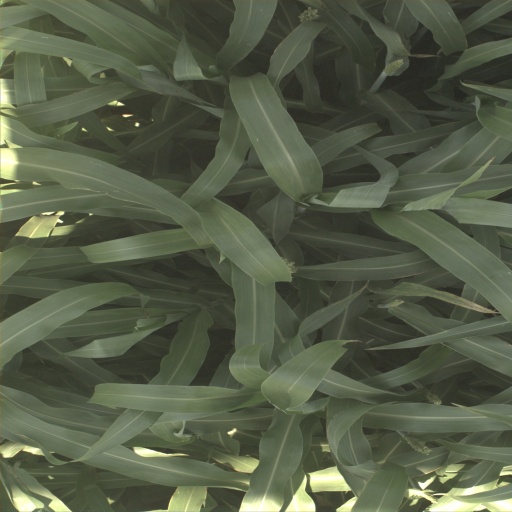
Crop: sorghum